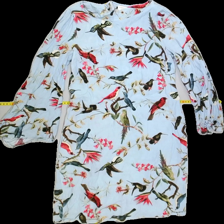
View: front
Type: Tunic
Category: Ladies
Brand: Not Applicable
Colors: Multicolor, Blue, Brown, Beige, Black, Pink, Green, White
Material: 100%viscose
Pattern: Floral print
Cut: Regular, C-collar
Size: 36
Season: All
Trend: No trend
Stains: Yes
Price range: 50-100
Recommended usage: Export